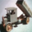
Label: truck